Buffalo Memorial Auditorium

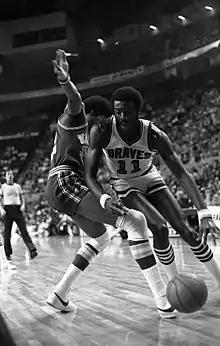
Bob McAdoo of the Buffalo Braves

An $8.7 million renovation took place after the 1970–71 inauguration of the Sabres and Braves franchises, making it a more suitable home for the NHL and NBA. The arena's roof was raised to make room for an upper level that increased the arena's capacity from 10,449 for hockey to over 17,000 for basketball and 15,360 for hockey in 1971–72, to 15,668 for hockey in 1972–73, and to 15,858 for hockey in 1973–74.